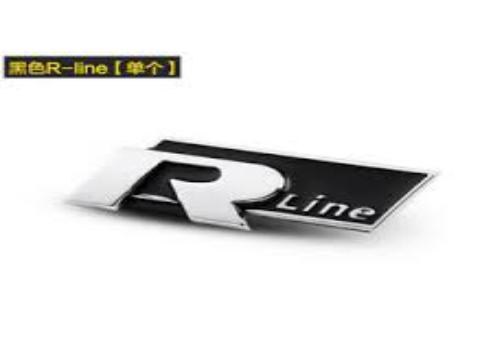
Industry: Transportation